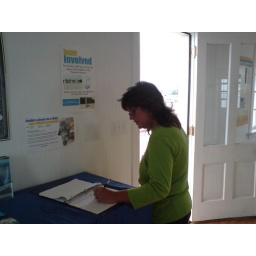
Susan signs the guest book for the Lighthouse on the sound in Manteo